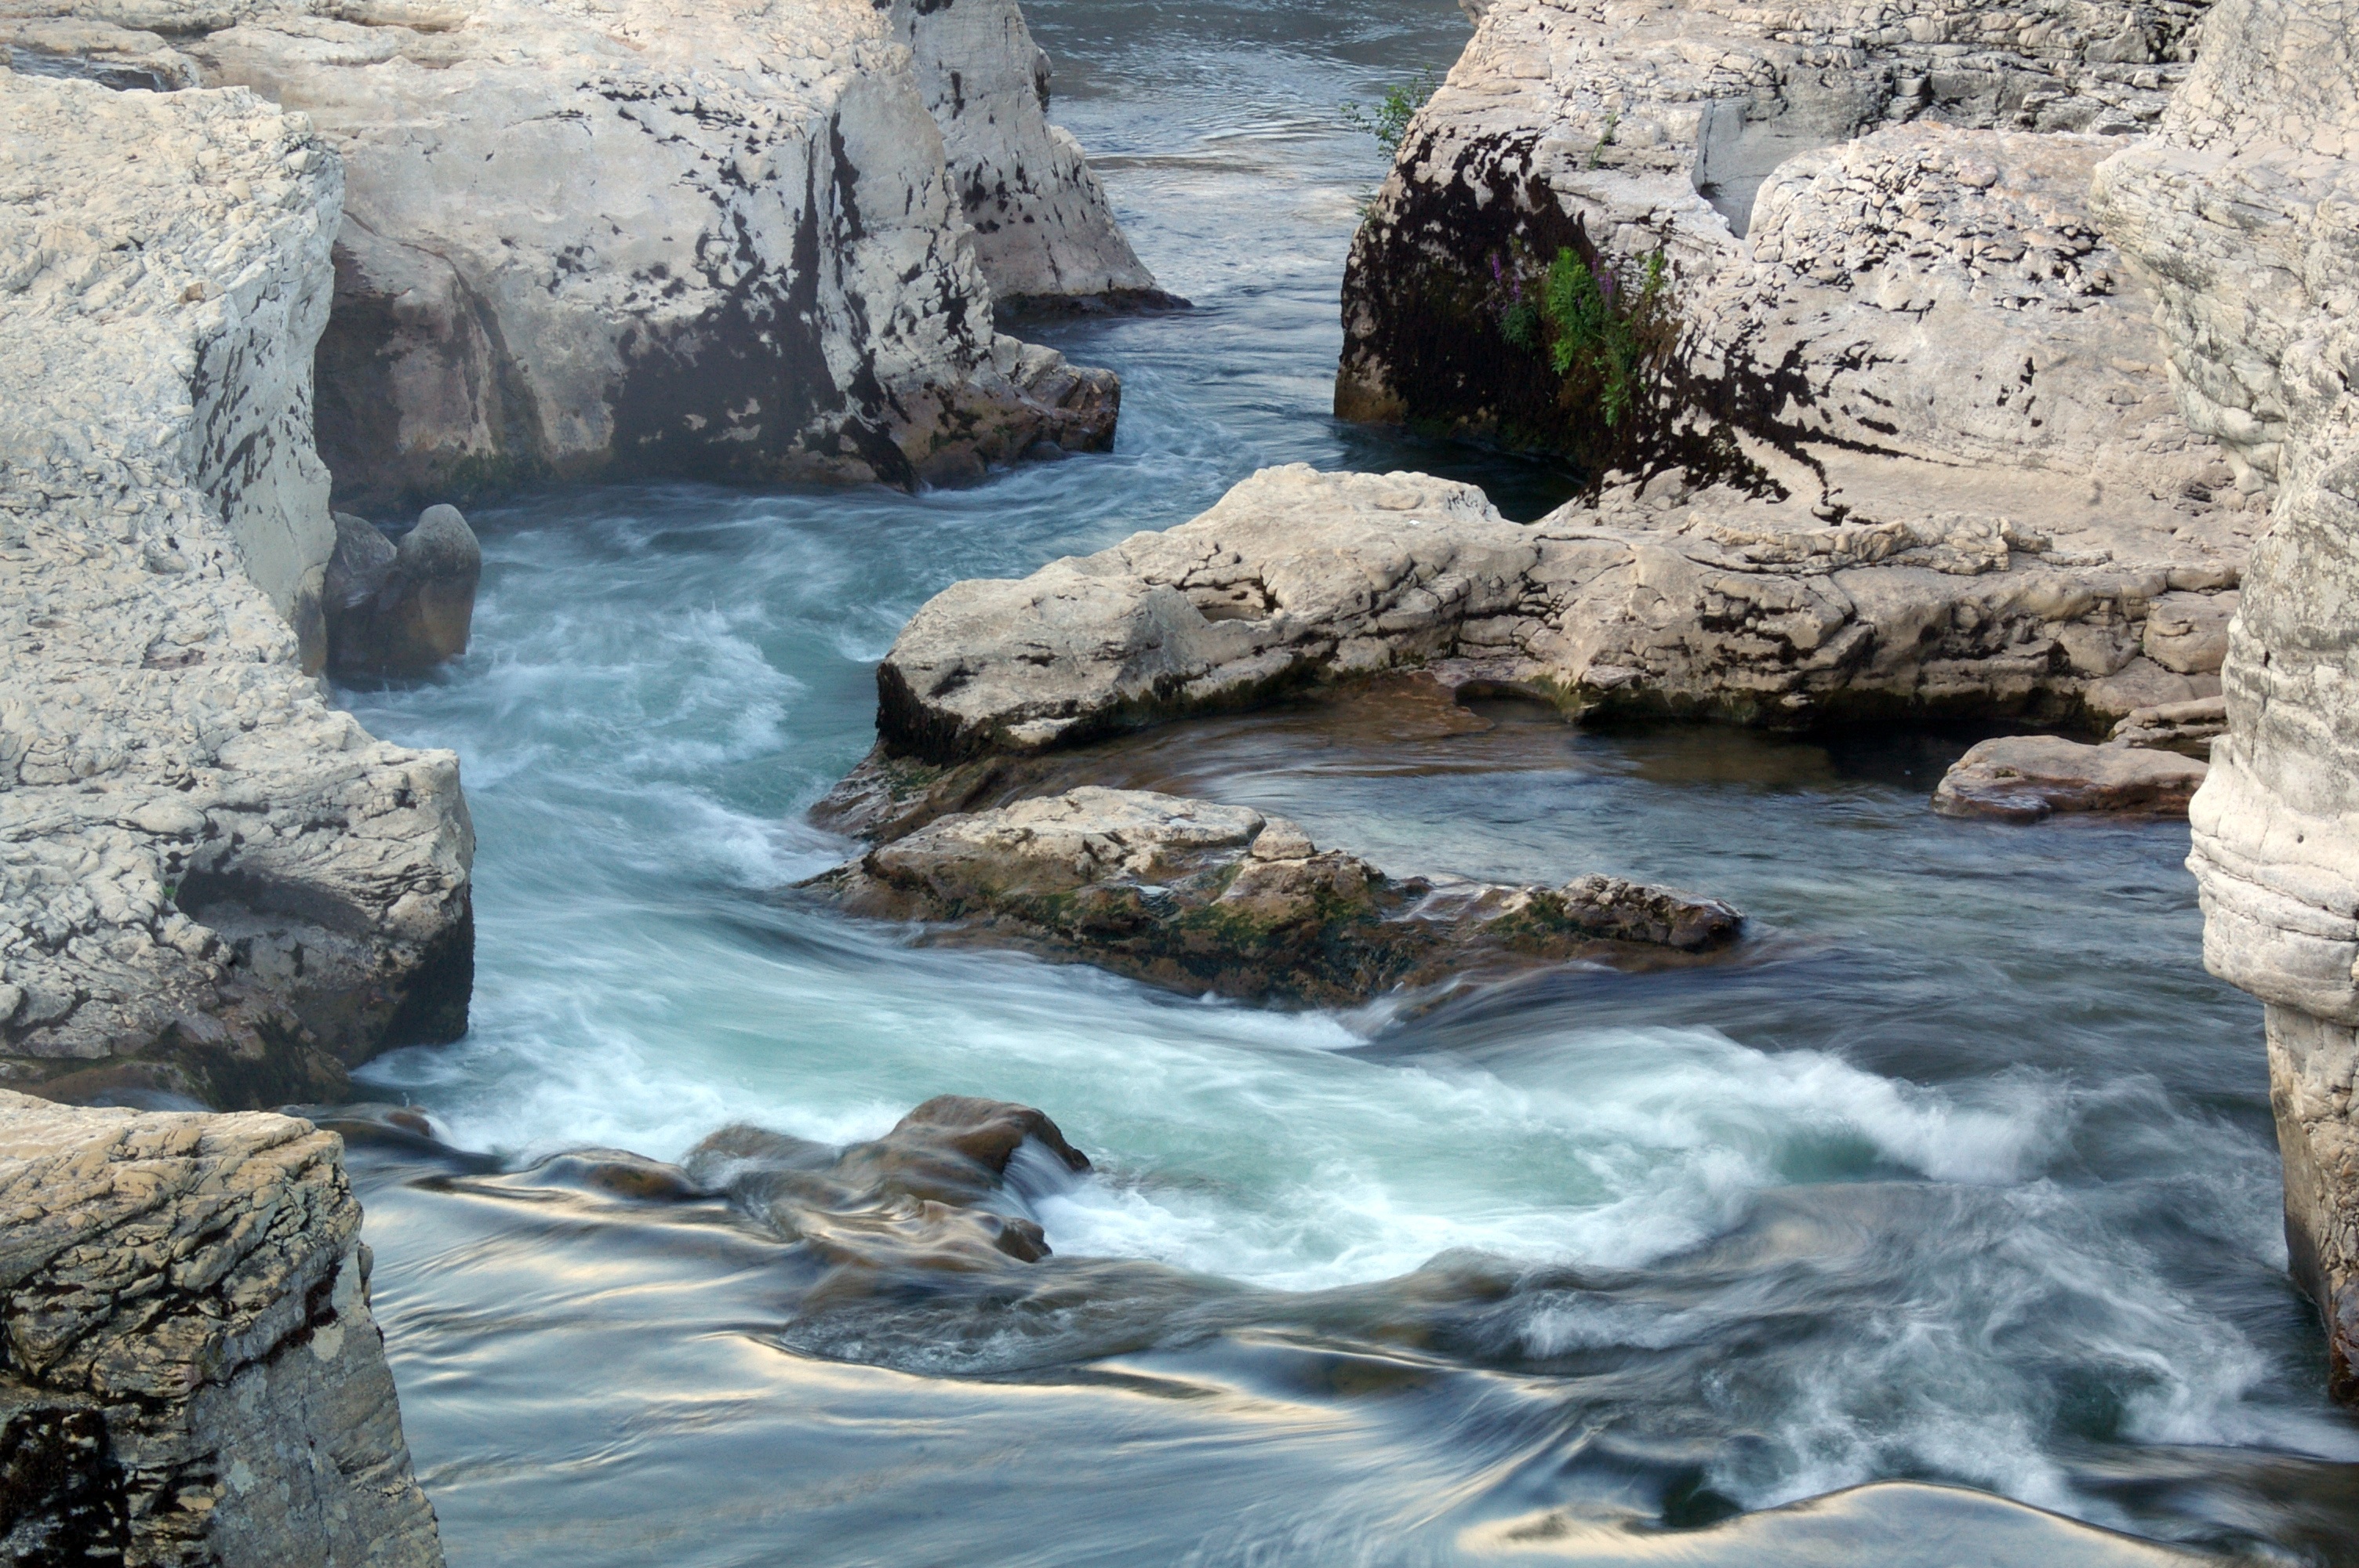
sea, coast, water, nature, rock, waterfall, wilderness, shore, wave, river, valley, cliff, stream, cascade, rapid, canyon, terrain, material, body of water, geology, gard, water feature, wadi, cascade by the sautadet, sautadet